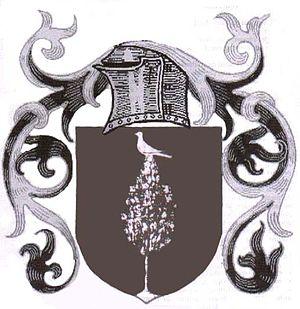
Blason Rambaud de Furmeyer
Jacques Rambaud, est un capitaine huguenot qui participe aux guerres de religion dans le Dauphiné.
Antoine Rambaud, seigneur de Furmeyer, est un chef de guerre protestant.